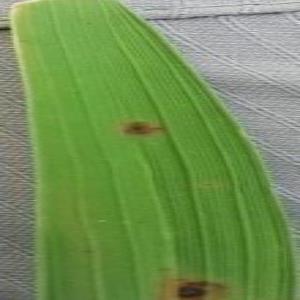
Disease: Brownspot